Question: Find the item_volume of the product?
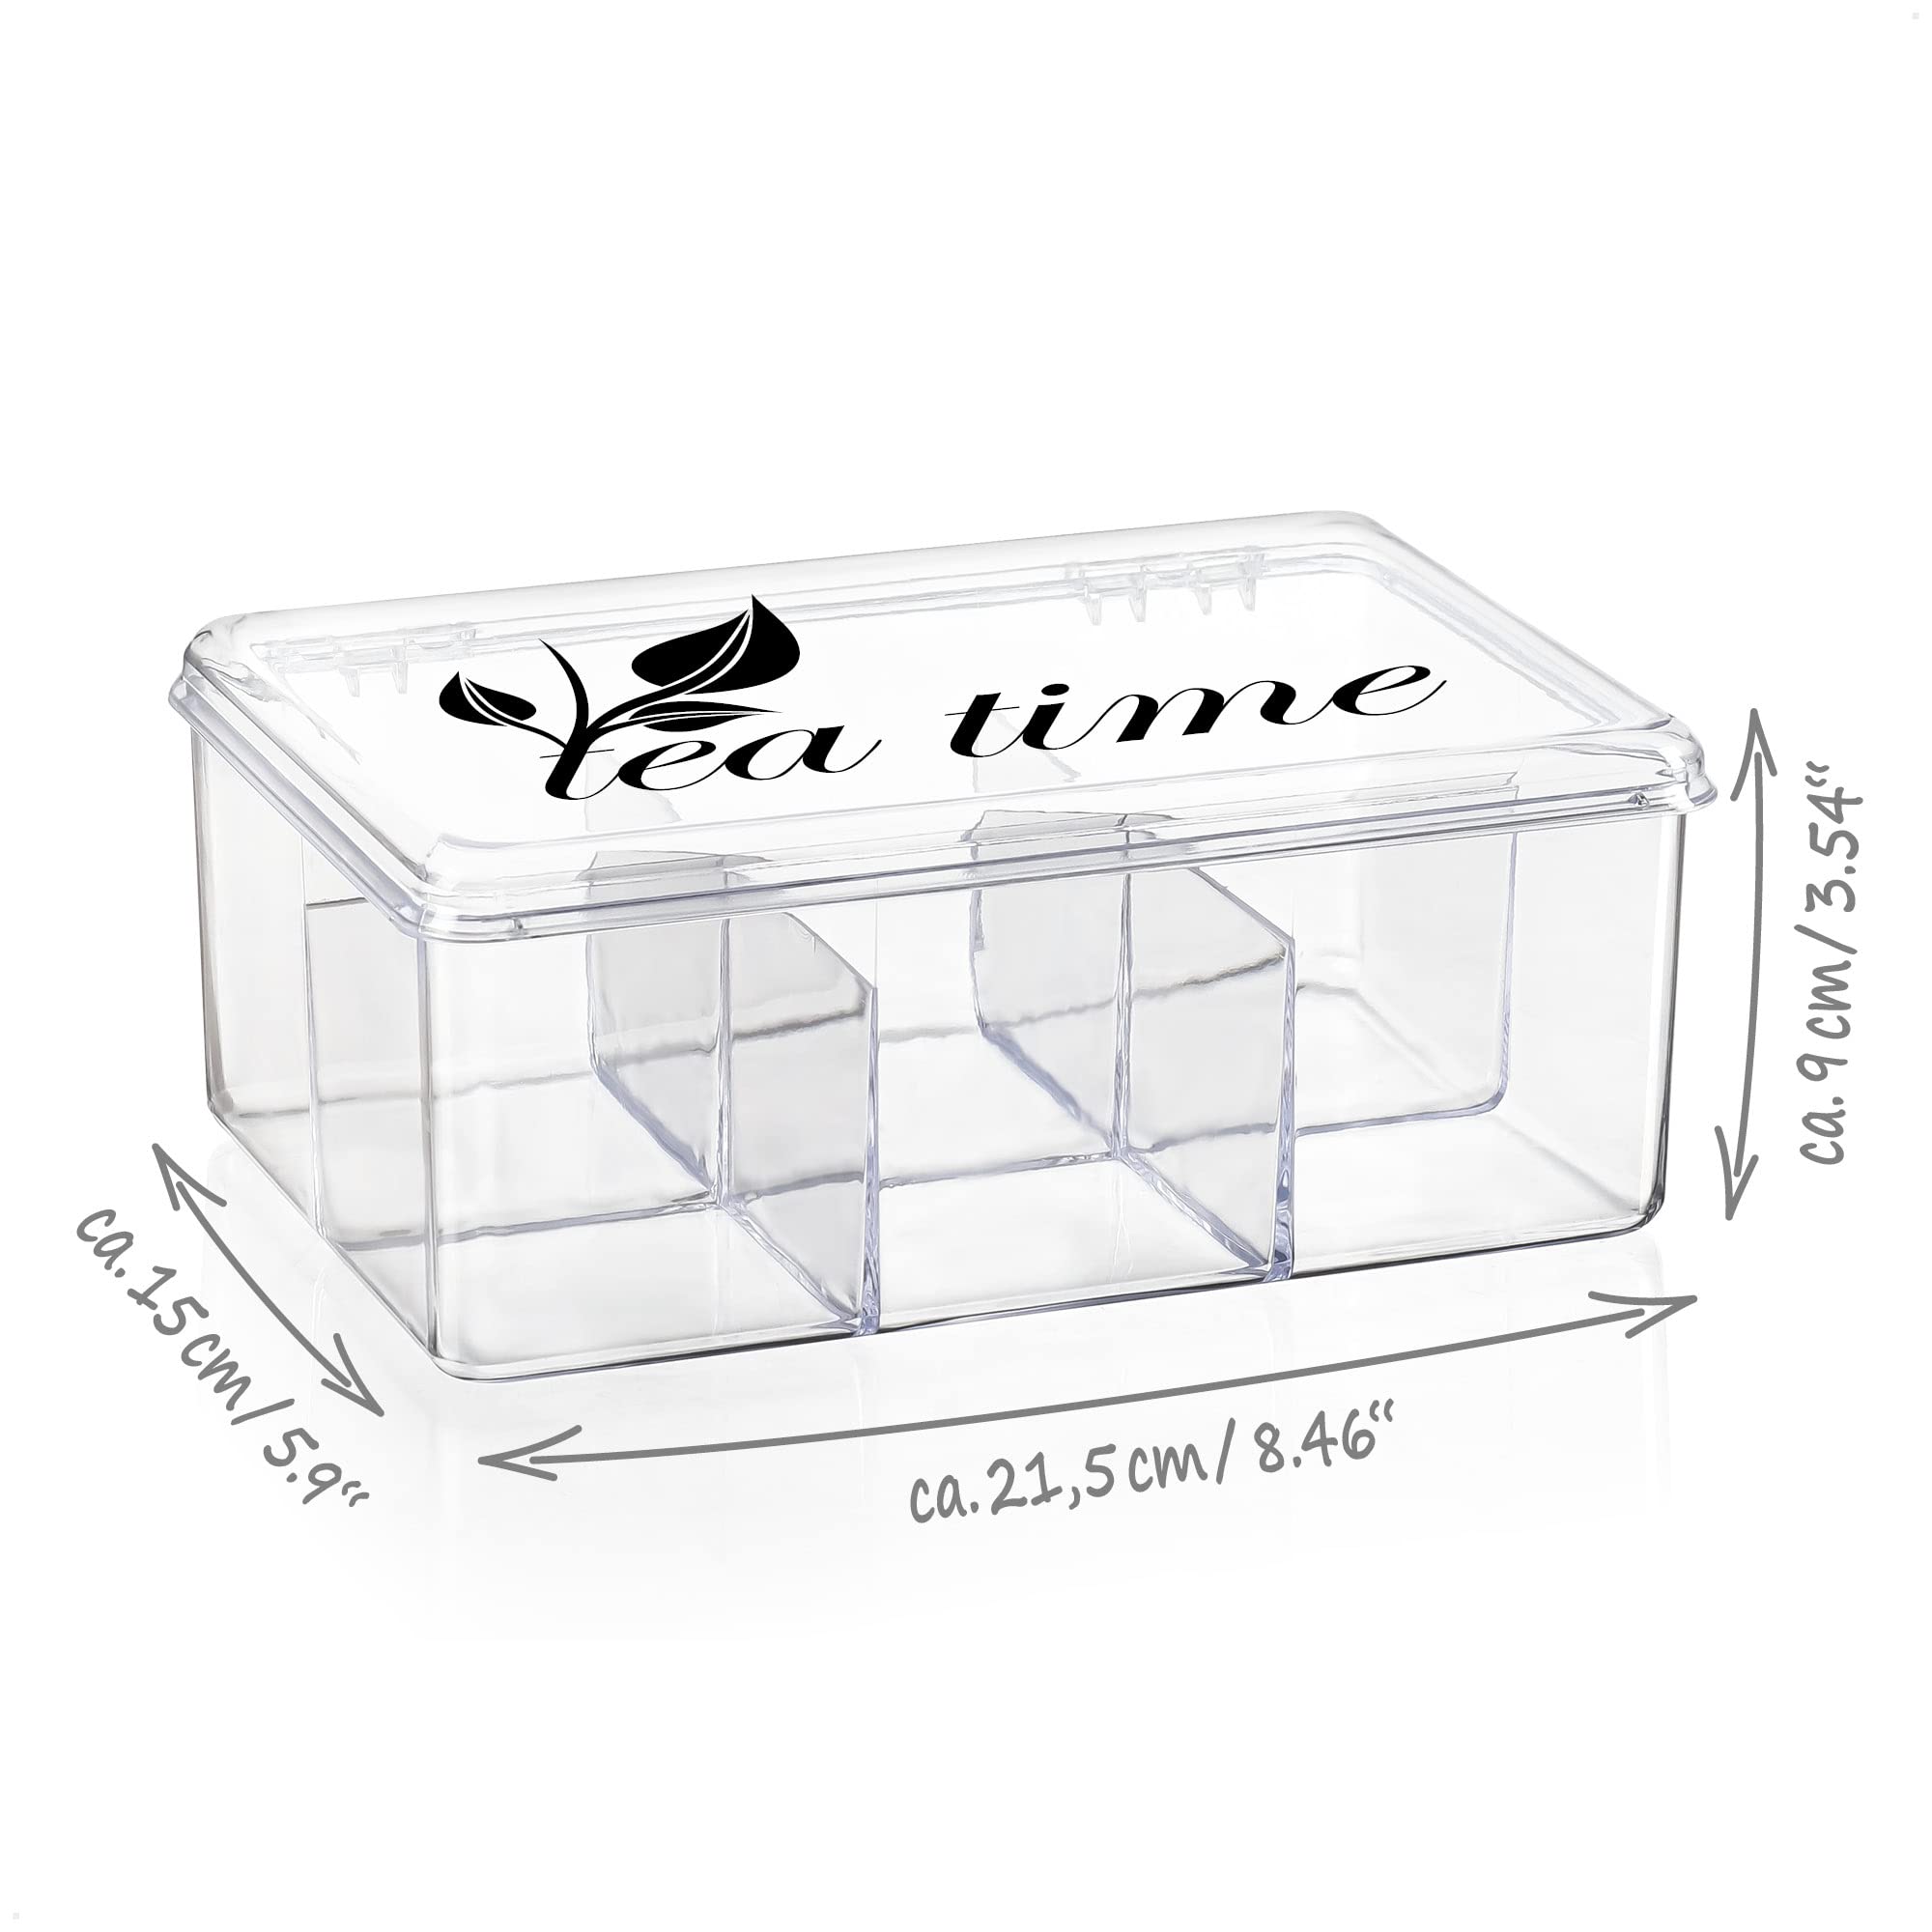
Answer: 9.9 millilitre